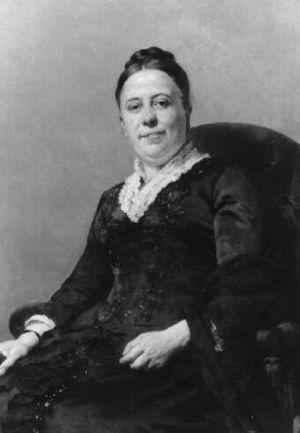
Isabelle Gatti de Gamond, née à Paris le 28 juillet 1839, morte le 11 octobre 1905, est une féministe, spécialiste belge de l'éducation.
L’Athénée royal Isabelle Gatti de Gamond est un établissement d'enseignement fondamental et secondaire situé à Bruxelles. Fondée par Isabelle Gatti de Gamond en 1864, l'école fut la première institution d'enseignement non-confessionnel pour filles de Belgique.